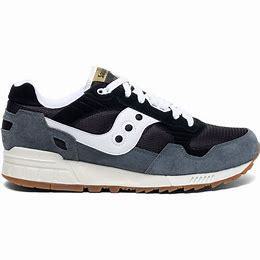
Brand: Saucony
Model: Shadow 5000